Niven Abu Rahmoun

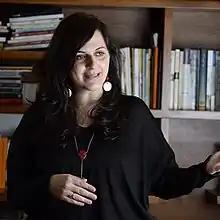
Abu Rahmoun in 2018

Niven Abu Rahmoun (born 24 November 1981) is an Israeli Arab politician who served as a member of the Knesset for the Joint List between 2018 and 2019.